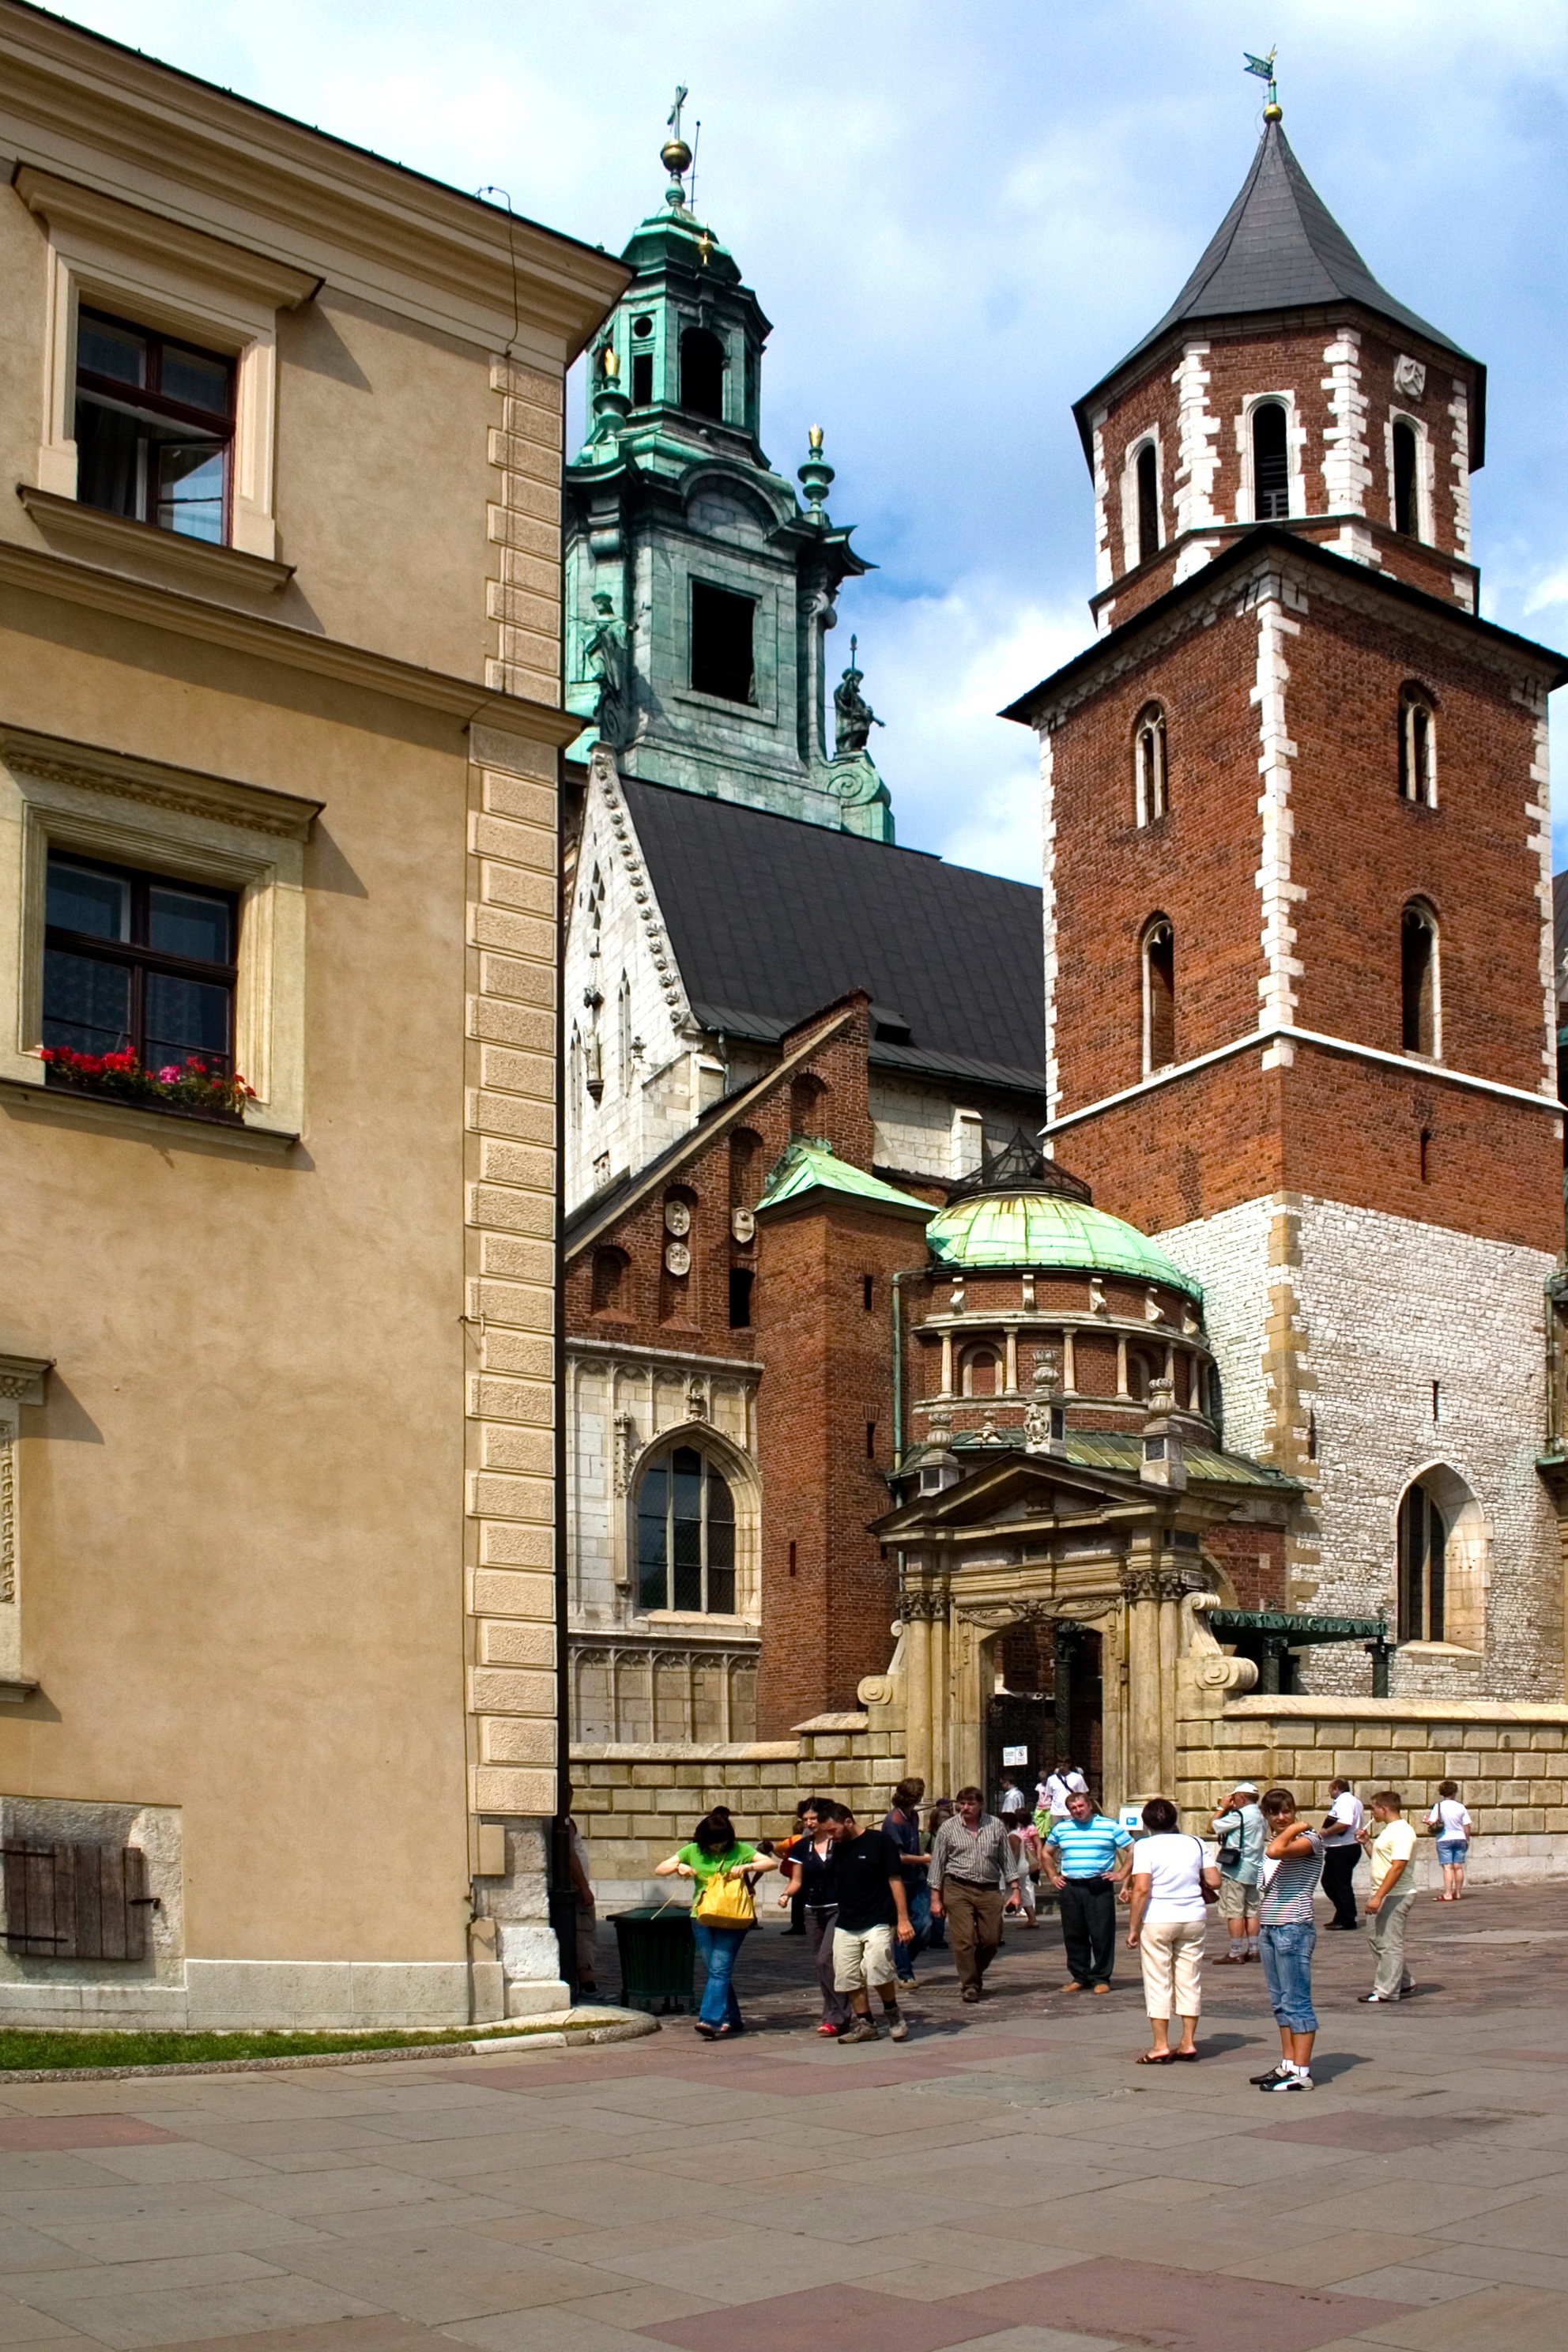
architecture, road, street, town, building, city, downtown, castle, landmark, facade, church, tourism, infrastructure, poland, town square, krakow, neighbourhood, wawel, urban area, ancient history, human settlement